Östers IF

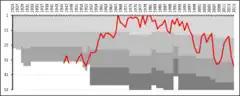
A chart showing the progress of Östers IF through the swedish football league system. The different shades of gray represent league divisions.

Öster (English: "East") was named after a district in the city of Växjö. They were not part of the upper divisions in the early days of swedish football and only made their first appearance in the third tier in 1947. During the 1950s and early-1960s the club made a push to raise the level of football by inviting and playing against foreign teams such as Flamengo, Juventus and Fluminense. This coupled with an increase in the amount of training helped the team establish themselves in the second tier.